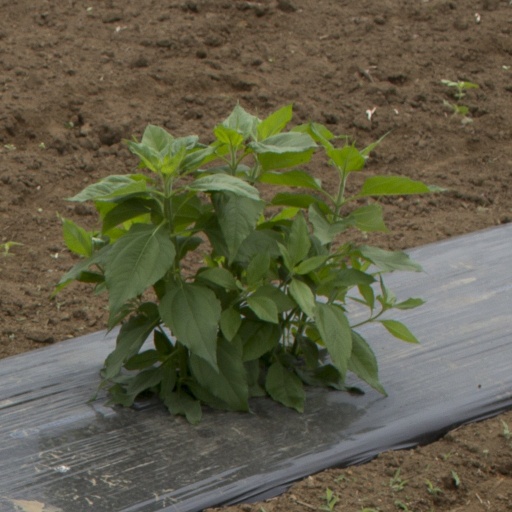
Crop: Jerusalem artichoke